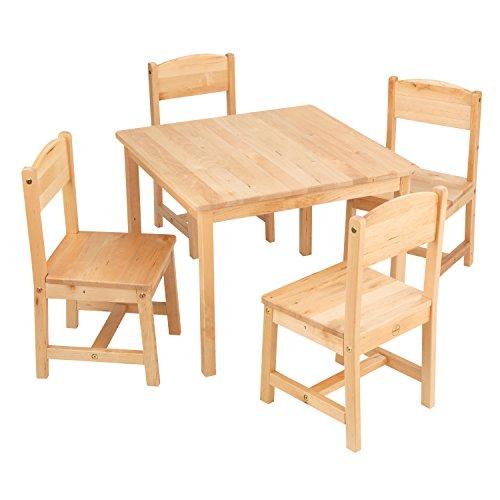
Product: KidKraft Wooden Farmhouse Table & 4 Chairs Set, Children's Furniture for Arts & Activity – Natural
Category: Home & Kitchen | Furniture | Kids' Furniture | Tables & Chairs | Table & Chair Sets
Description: Includes 4 chairs.
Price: $136.99
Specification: ASIN:B000IYJU36|ShippingWeight:29pounds(Viewshippingratesandpolicies)|ShippingAdvisory:Thisitemmustbeshippedseparatelyfromotheritemsinyourorder.Additionalshippingchargeswillnotapply.|DateFirstAvailable:October2,2001